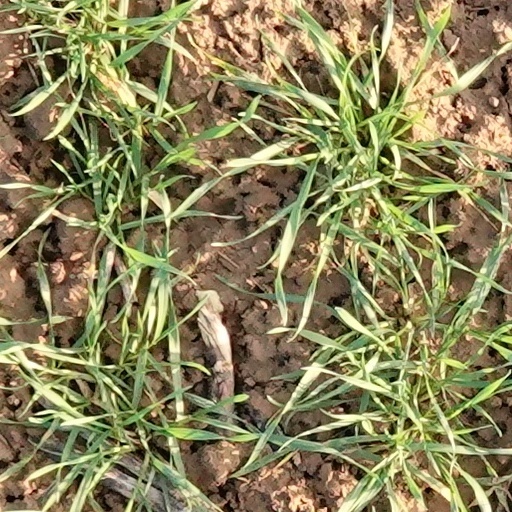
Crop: wheat